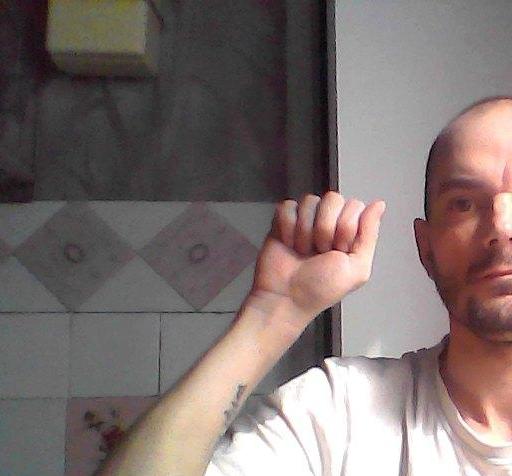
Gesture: fist